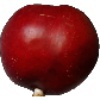
Label: Nectarine 1